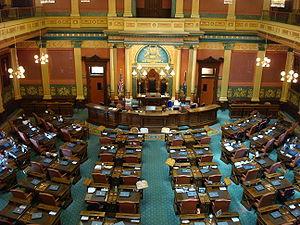
La Chambre des représentants du Michigan est la chambre basse de la Législature du Michigan, l'organe législatif de l'État américain du Michigan.